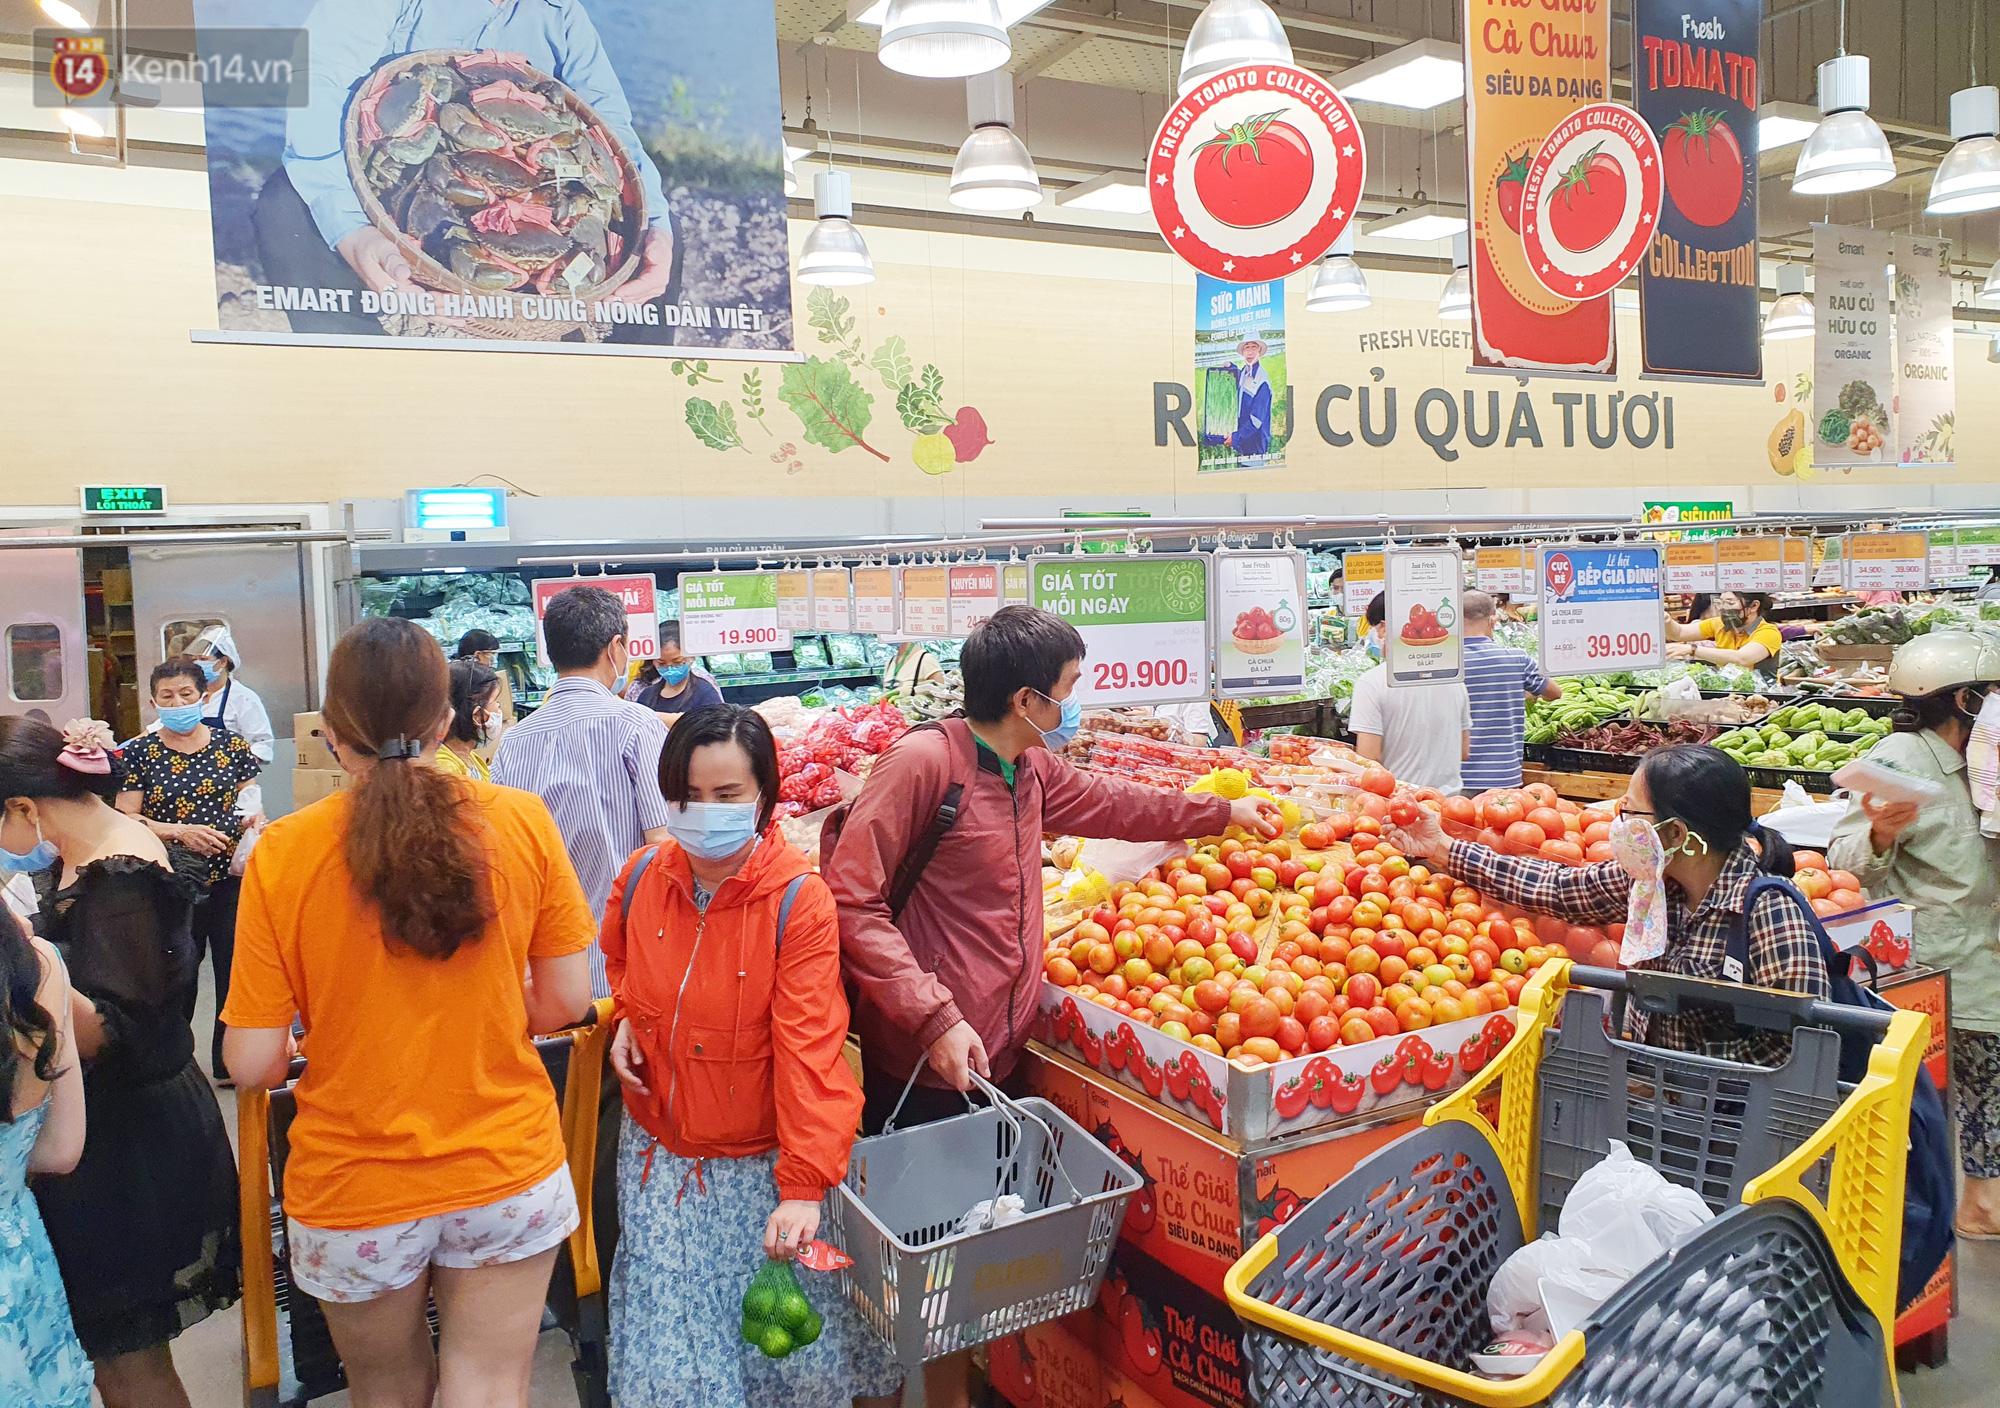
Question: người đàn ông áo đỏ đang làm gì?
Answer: đang lấy một món hàng